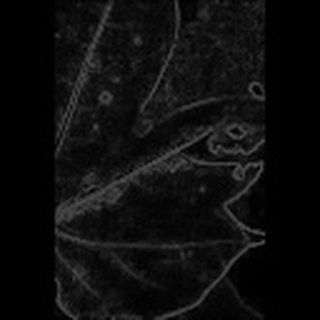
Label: cotton_bacterial_blight